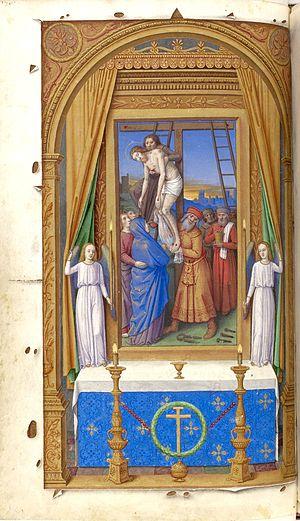
Aragon-f198-DescenteDeCroix
Jean Bourdichon, né à Tours en 1456/1457, et mort à Tours en 1520/1521, est un peintre et enlumineur de la cour de France entre la fin du XVᵉ siècle et le début du XVIᵉ siècle. Il fut peintre en titre de quatre rois de France, Louis XI, Charles VIII, Louis XII et François Iᵉʳ. Jean Bourdichon est surtout connu comme l'enlumineur de son œuvre principale, Les Grandes Heures d'Anne de Bretagne.